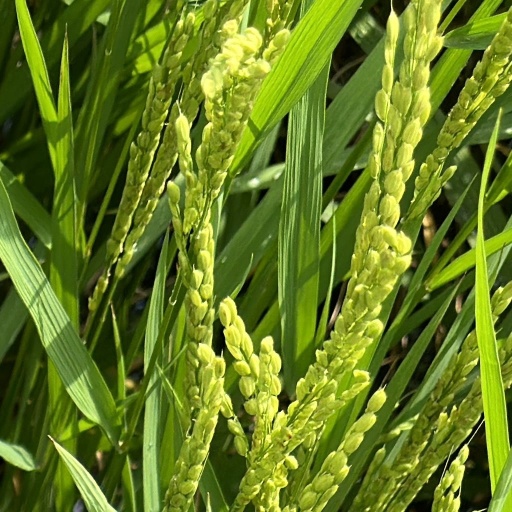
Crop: rice